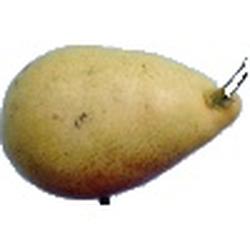
Label: Pear